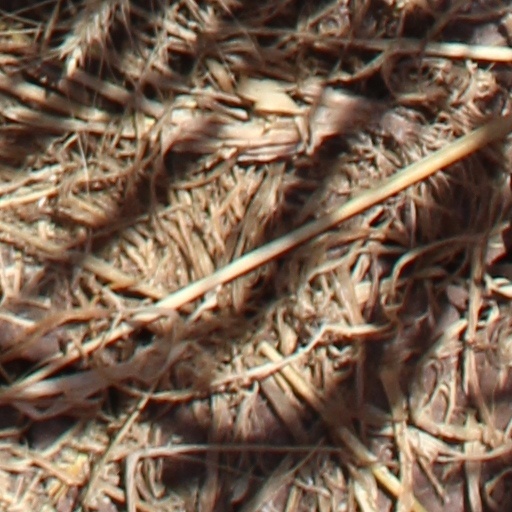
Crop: wheat